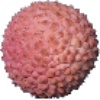
Label: lychee